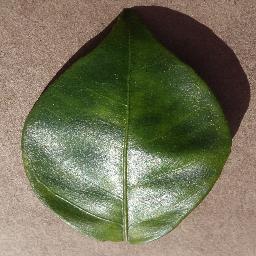
Label: Orange___Haunglongbing_(Citrus_greening)